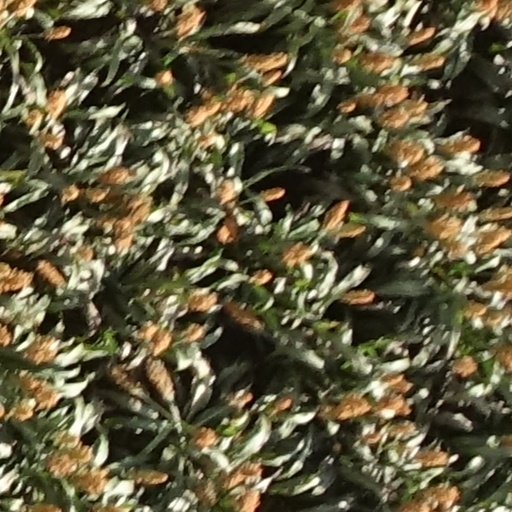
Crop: sorghum